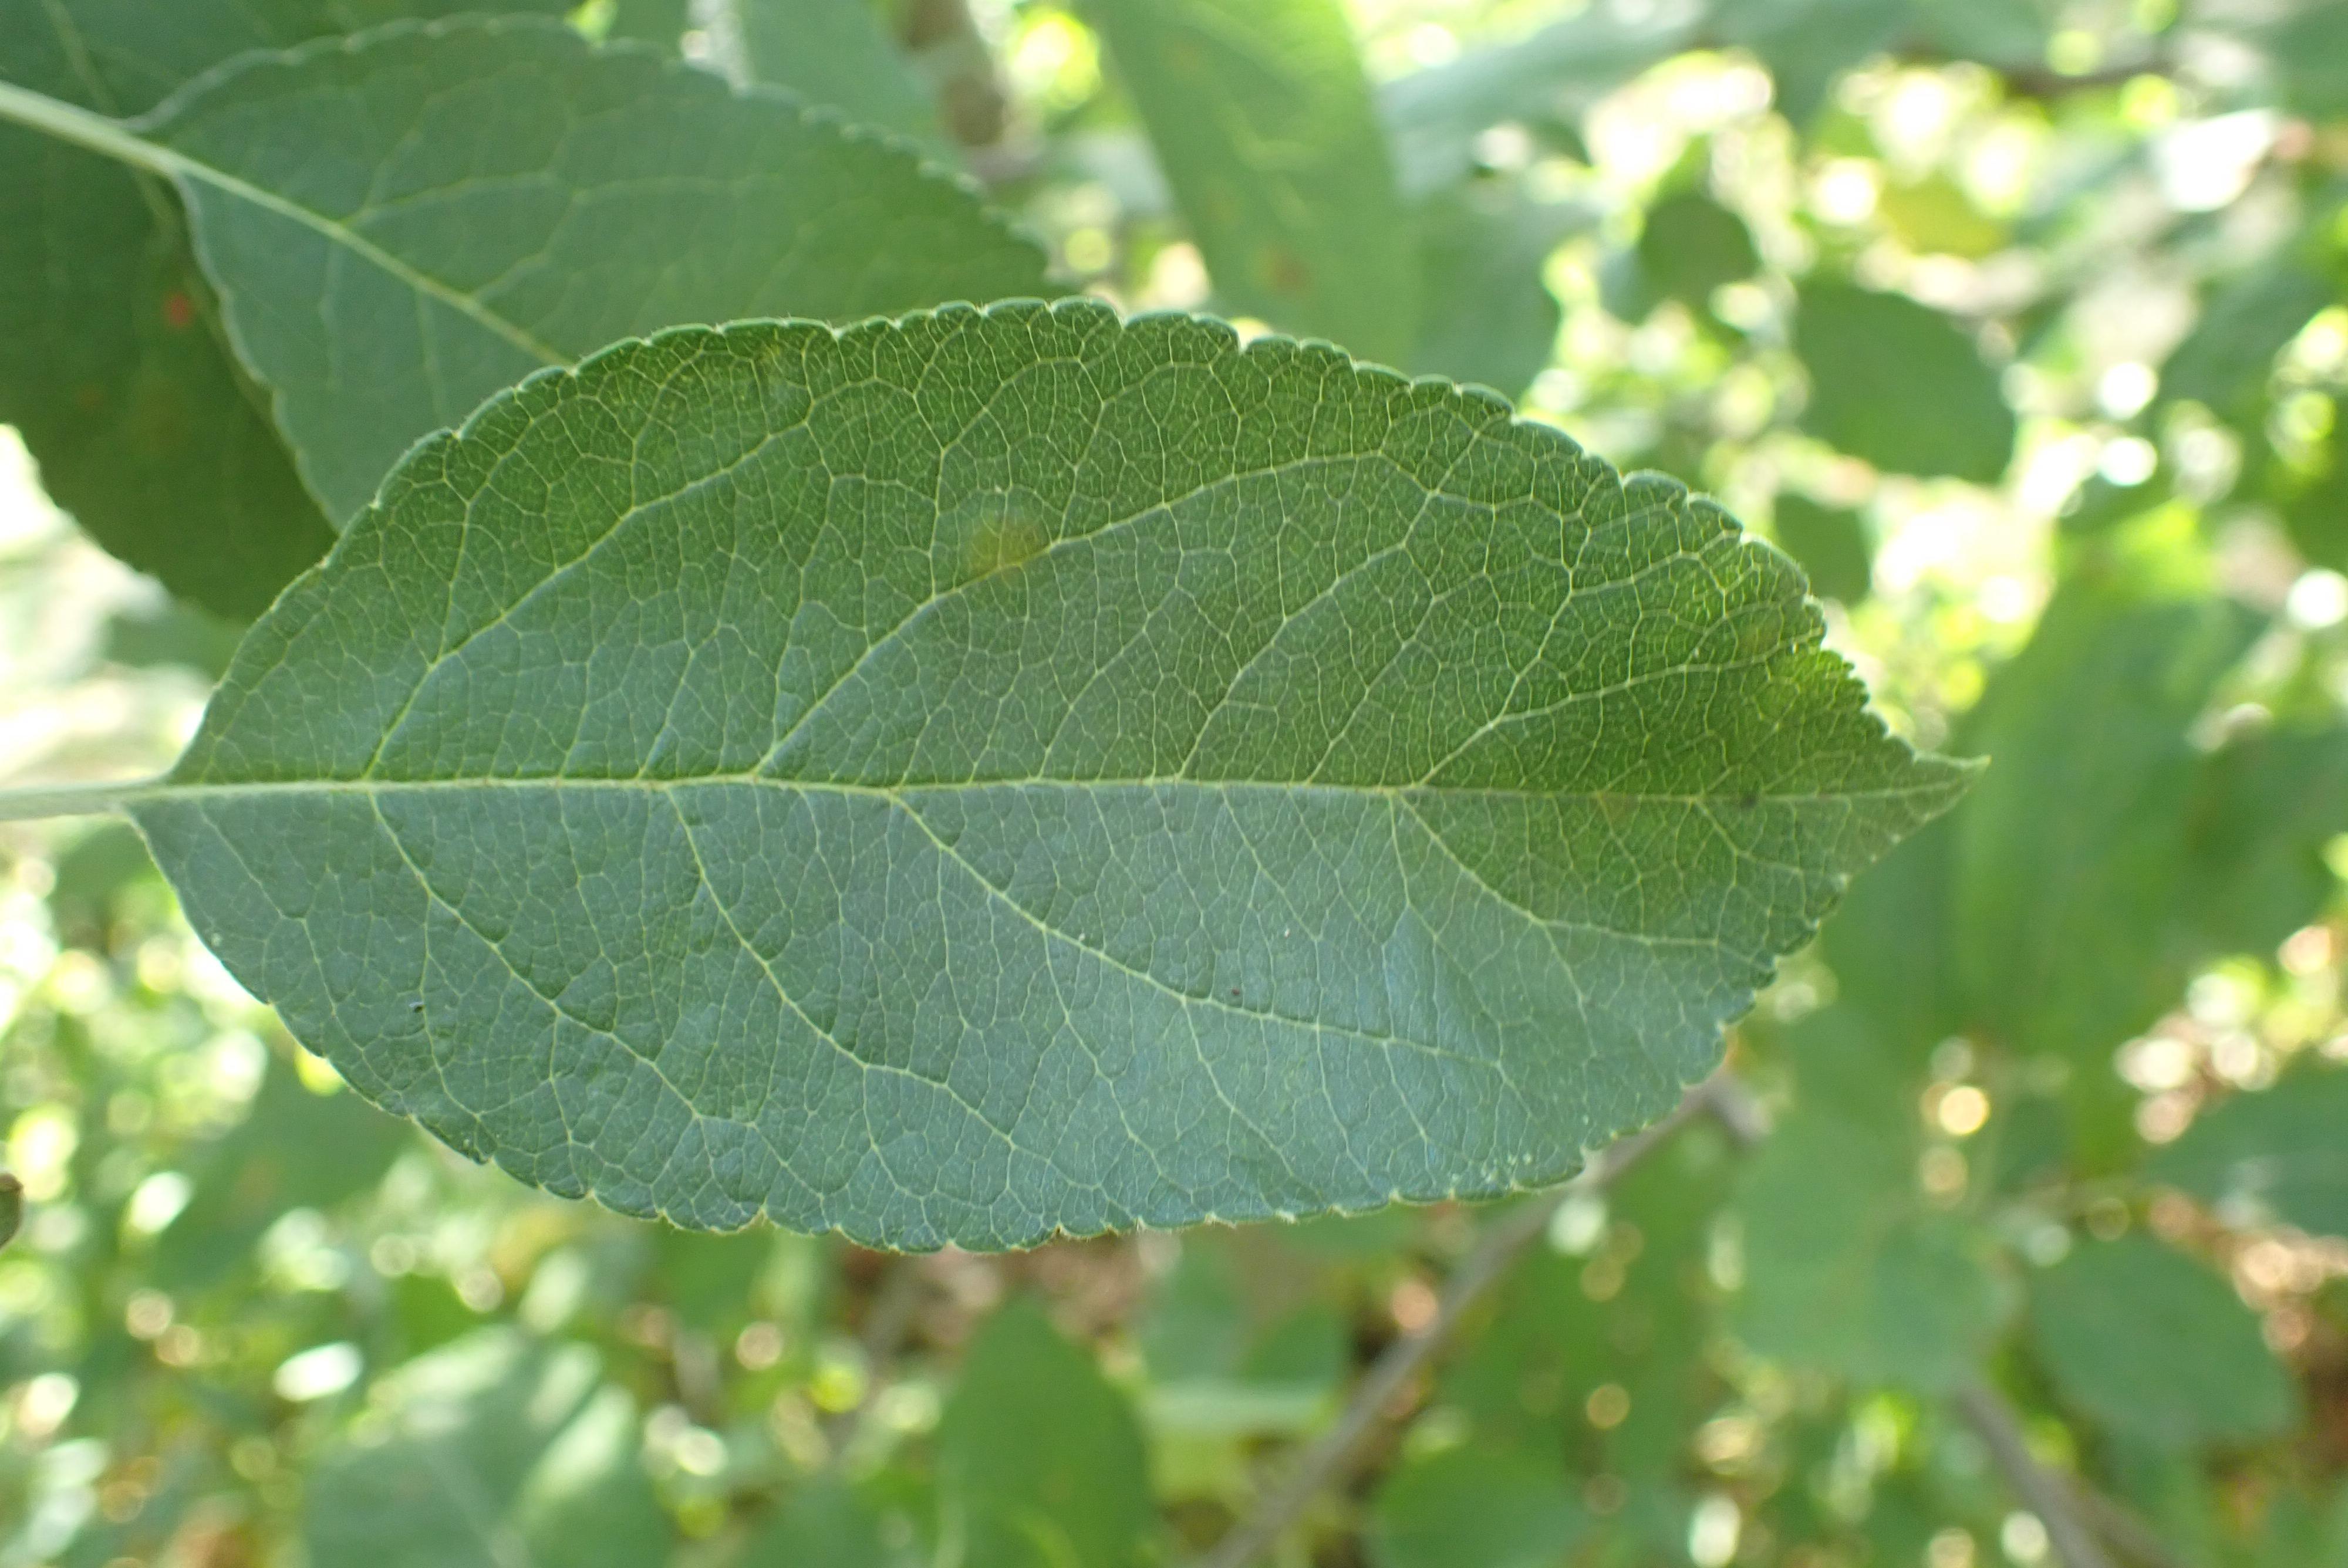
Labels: scab